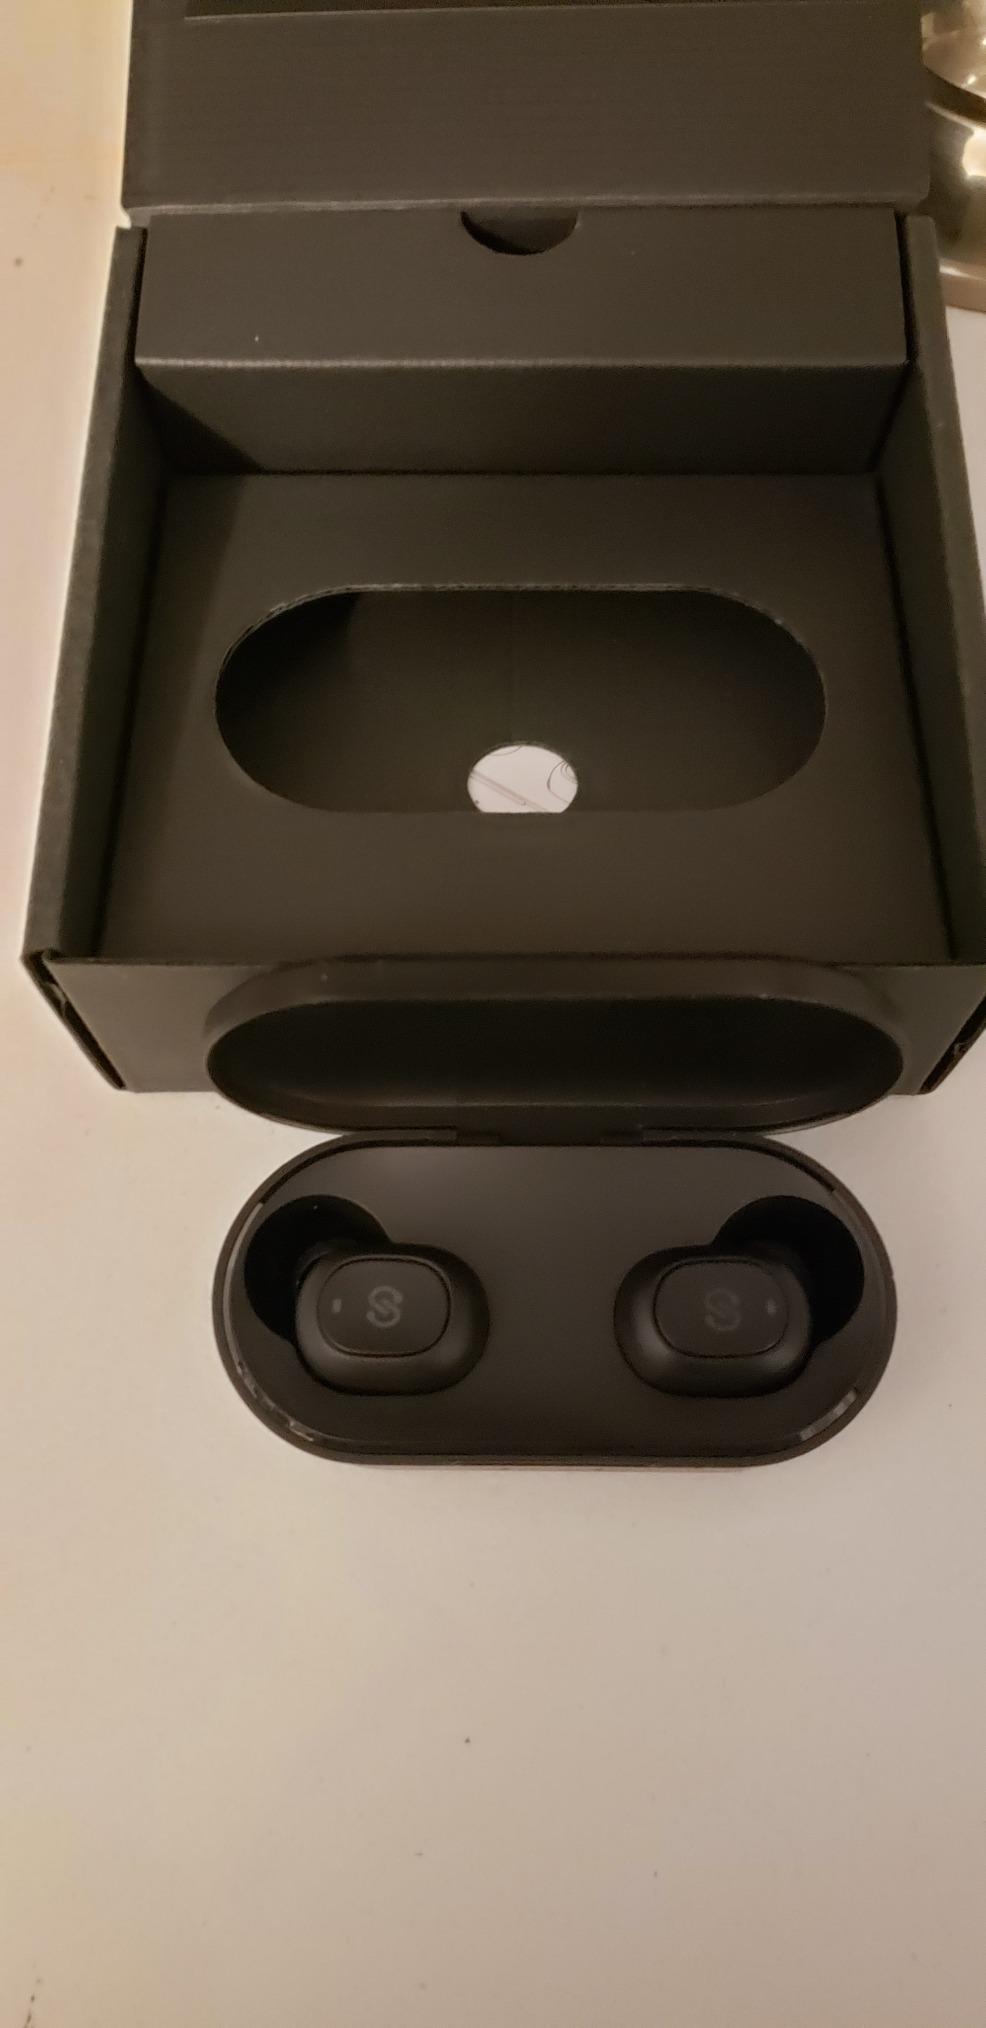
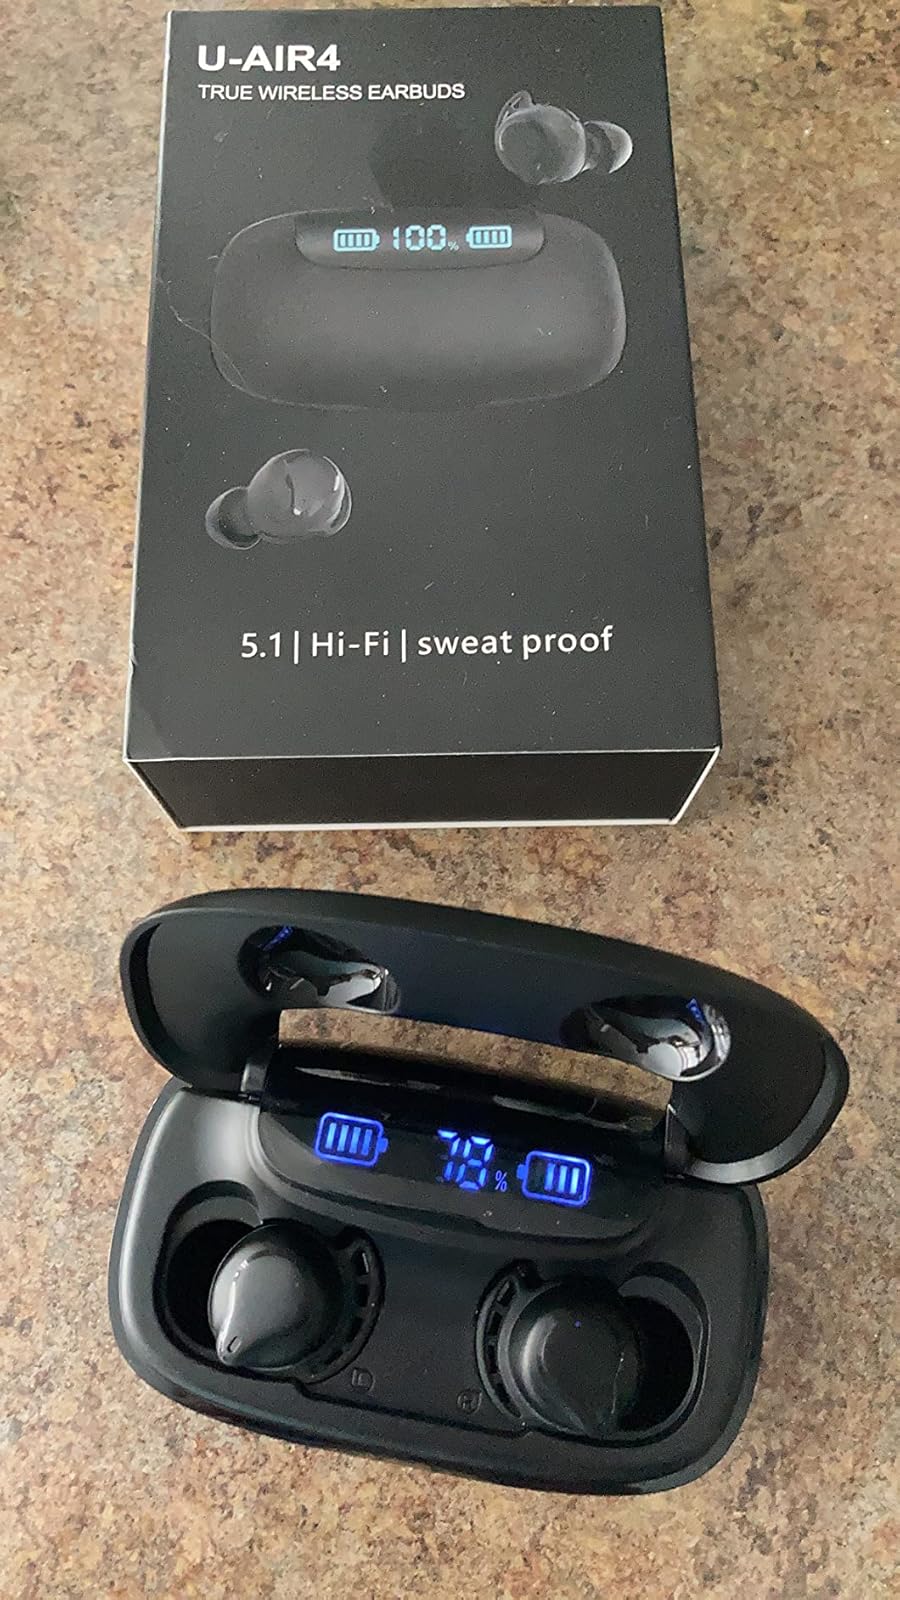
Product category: earbuds
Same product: no